List of Theales of Montana

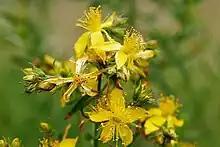
Common St. John's-wort, "Hypericum perforatum"

There are at least nine members of the St. Johnswort and Waterwort order: Theales found in Montana. Some of these species are exotics (not native to Montana).